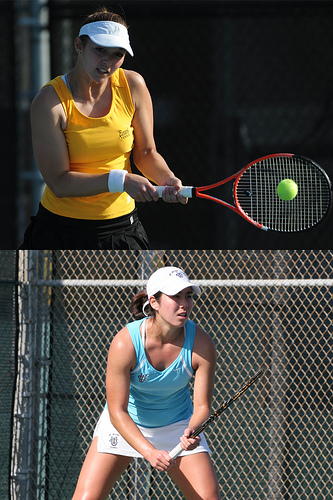
người phụ nữ áo vàng đang chuẩn bị đánh quả bóng tennis trong khi người phụ nữ áo xanh đang cầm vợt và đứng ở trên sân